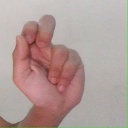
अक्षर: ढ